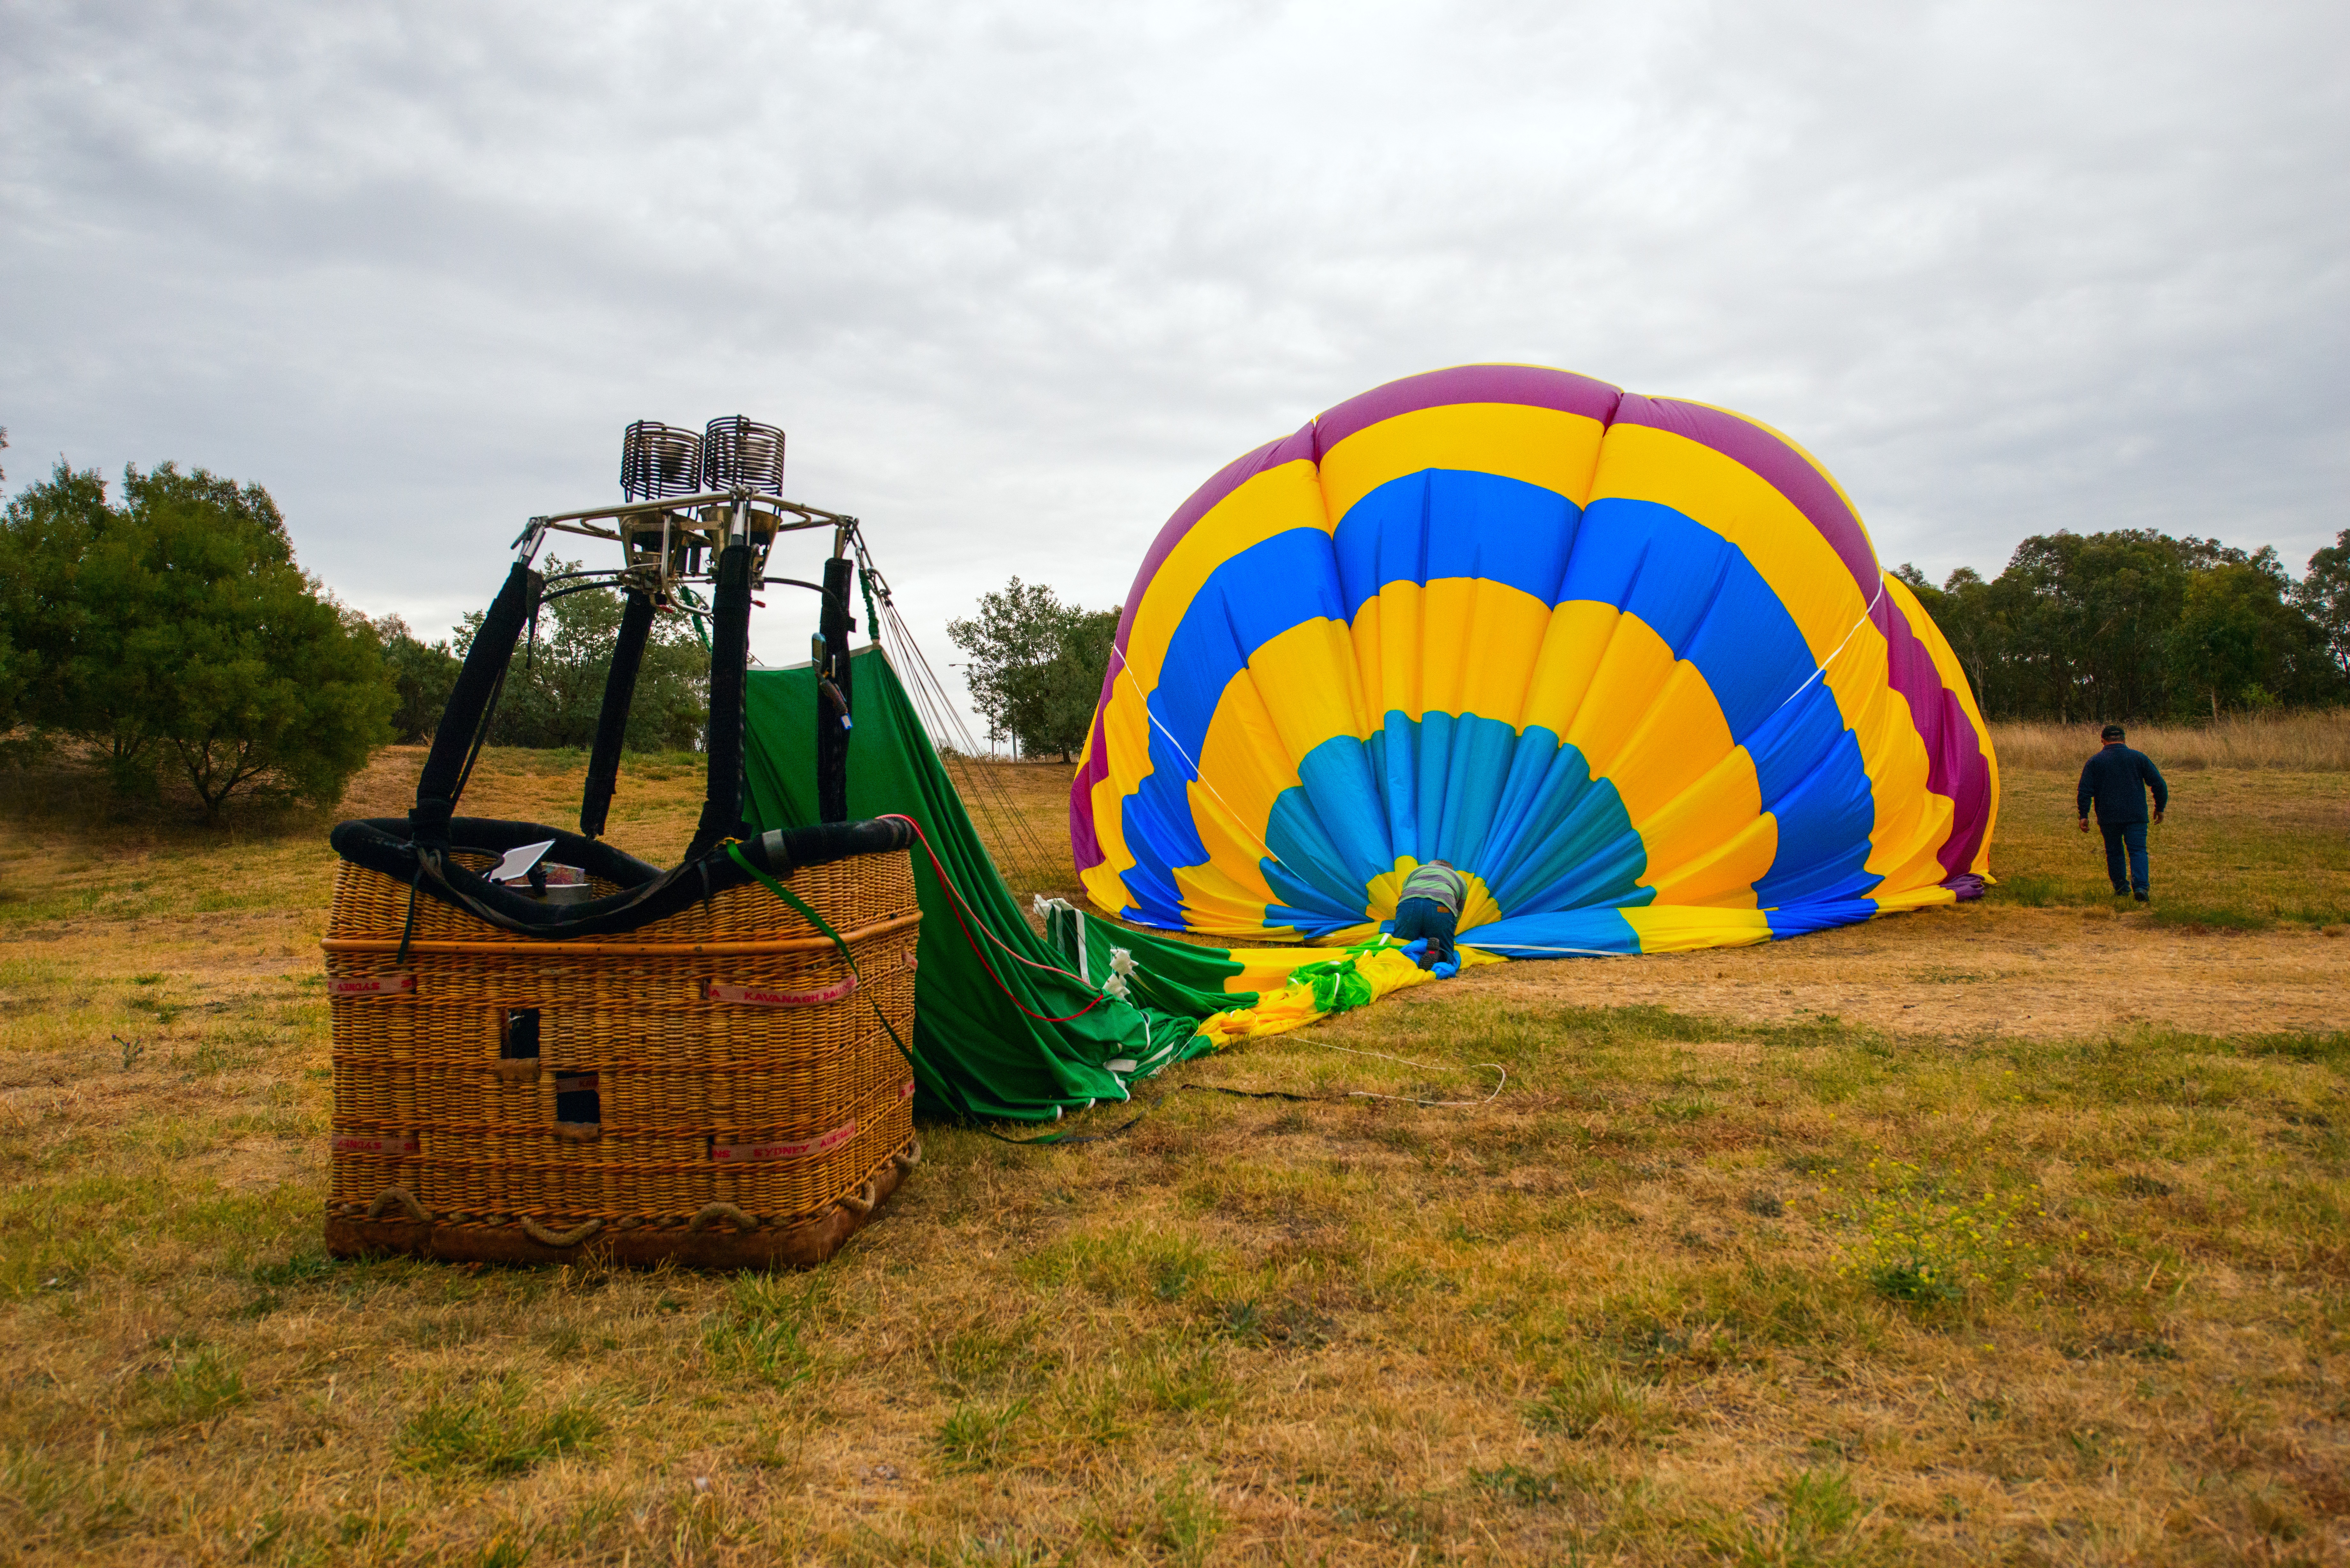
field, hot air balloon, aircraft, vehicle, landing, air balloon, atmosphere of earth